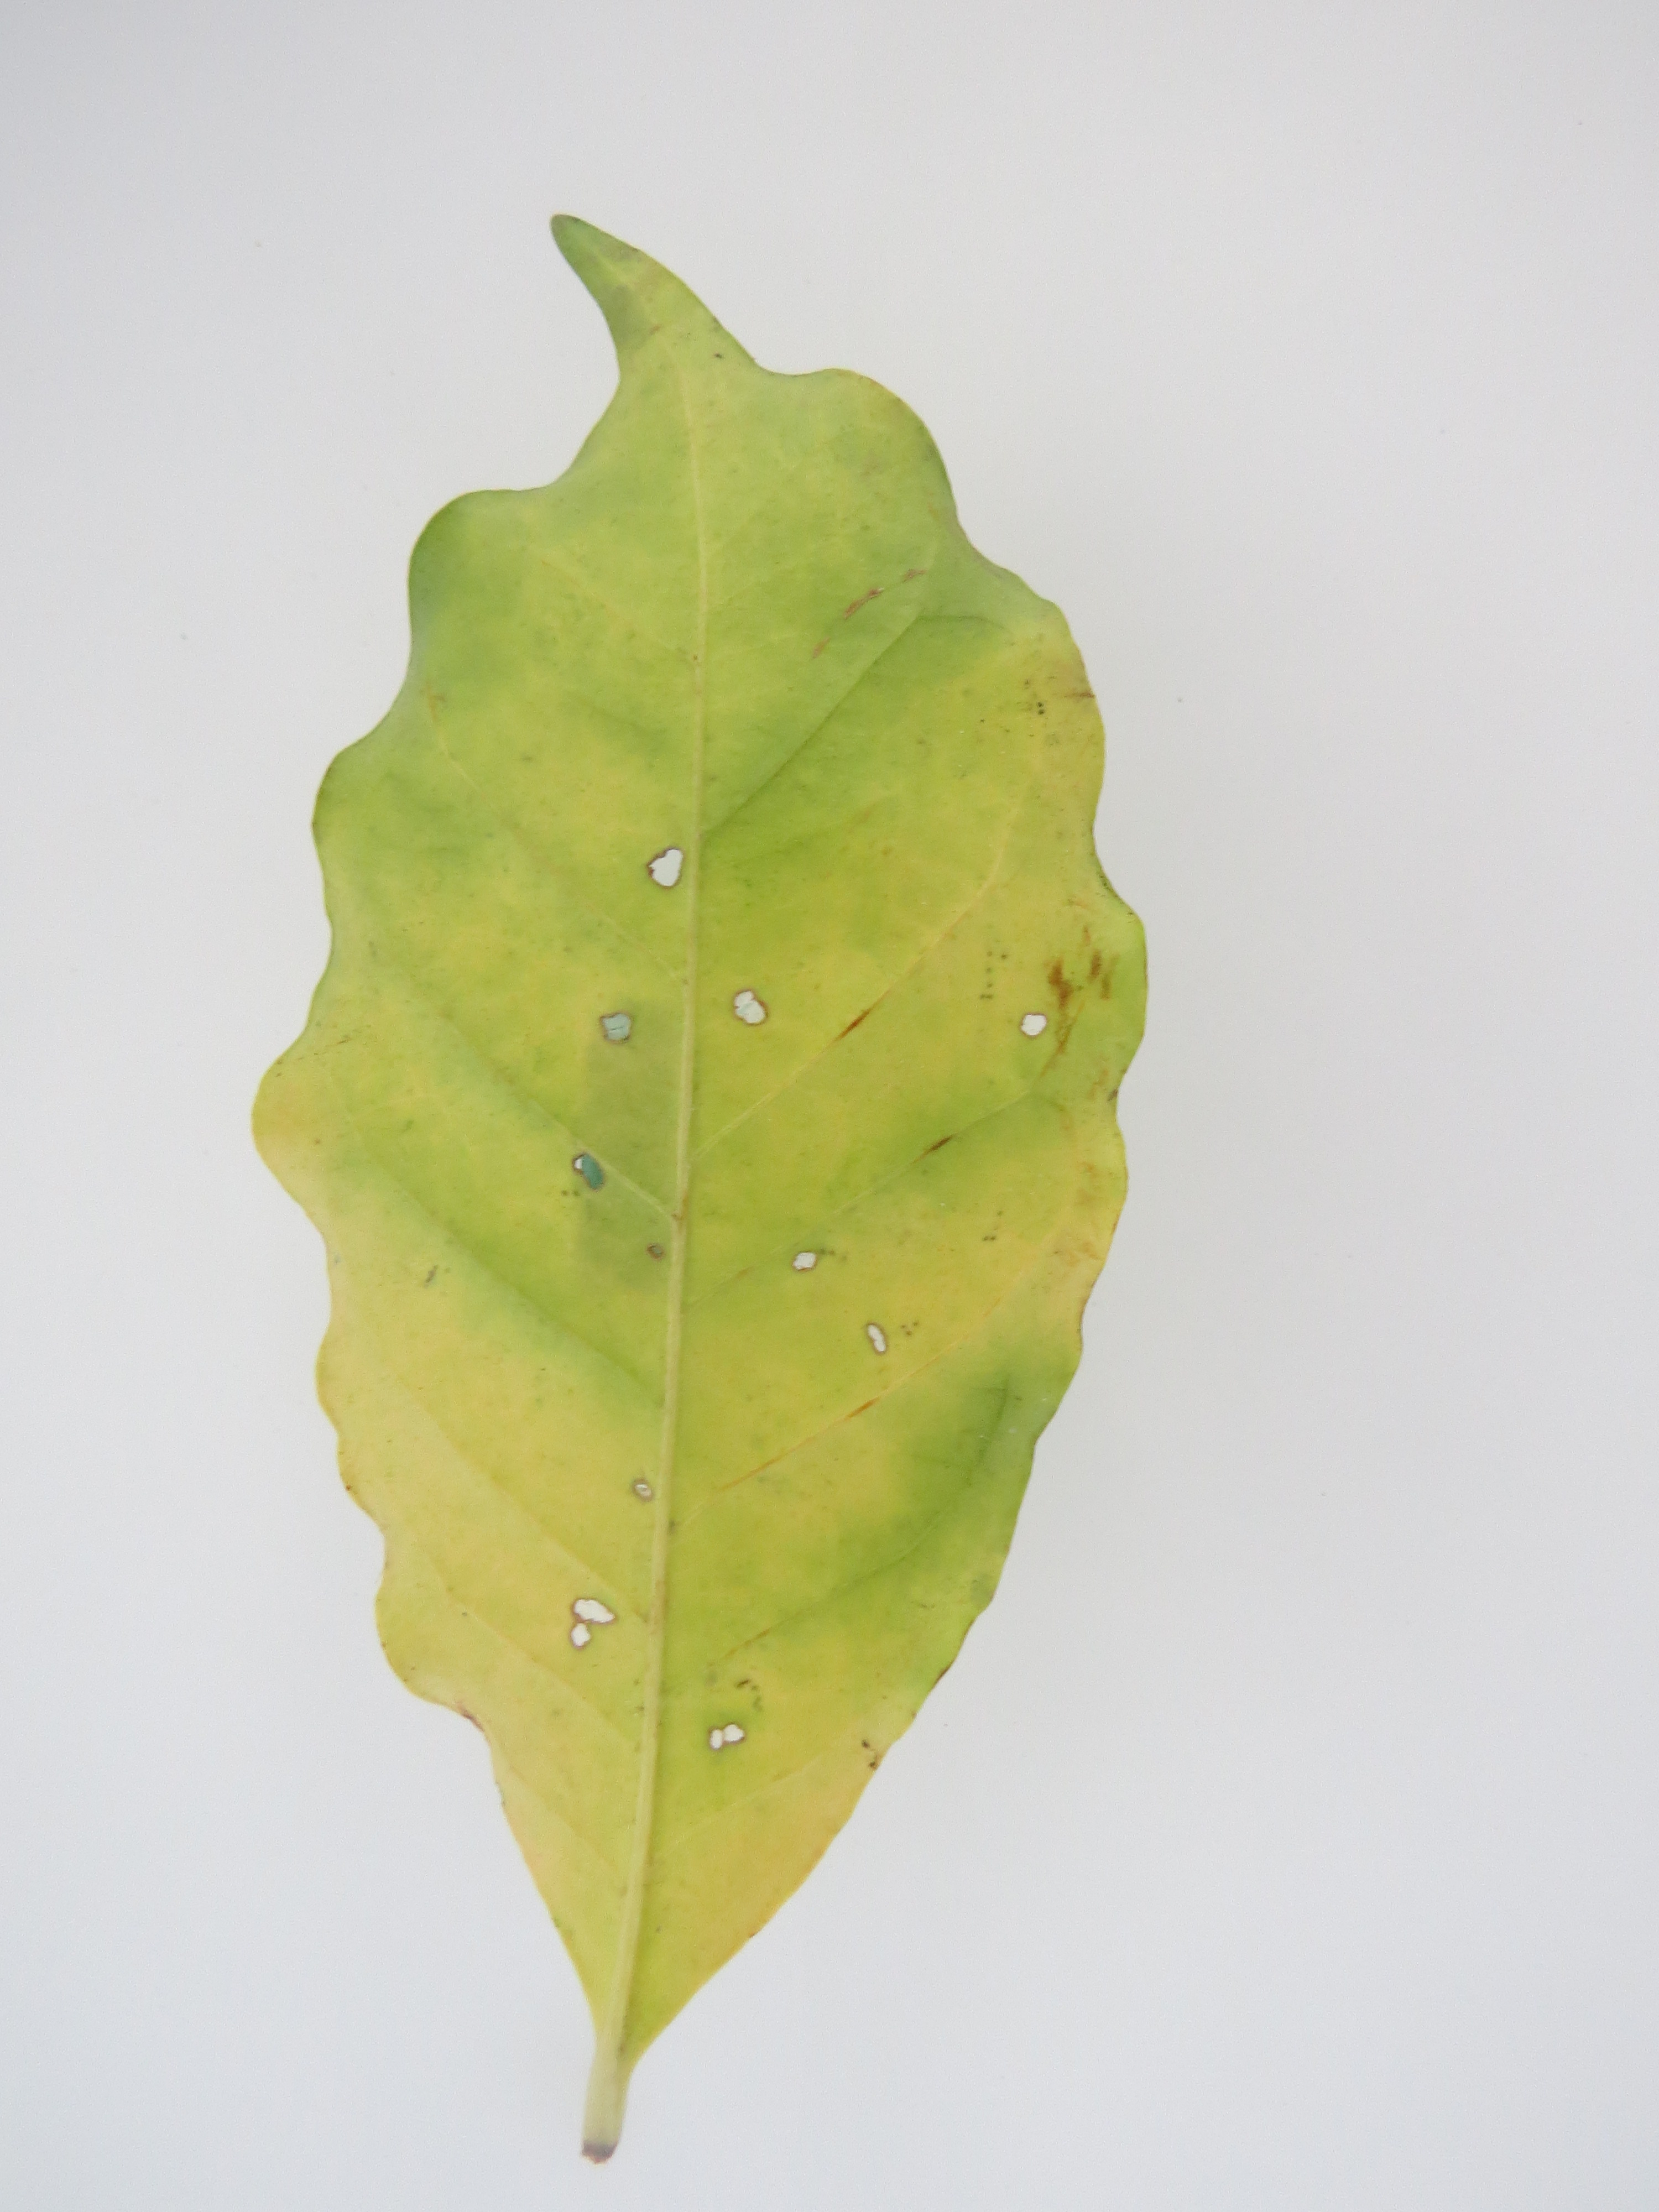
Label: calcium-Ca